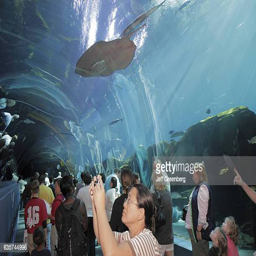
people walking through the tunnel